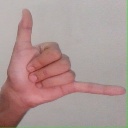
अक्षर: द